São Paulo State University

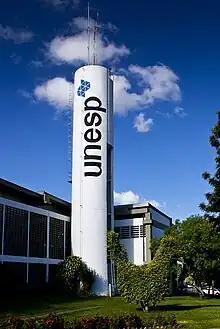
Campus Marília

UNESP has a total of 1,900 laboratories and 30 libraries, which together have around 900,000 books available.